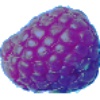
Label: Raspberry 1